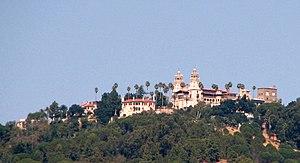
Hearst Castle, San Simeon, Californie, États-Unis
San Simeon est une census-designated place du comté de San Luis Obispo, en Californie. Elle est traversée par la California State Route 1, l'une des plus touristiques de l'État. Sa plage est célèbre pour accueillir chaque année à des périodes ponctuelles des dizaines de milliers d'éléphants de mer venus depuis l'Alaska. La localité abrite également Hearst Castle, un monument historique et un musée visité par près d'un million de personnes chaque année.